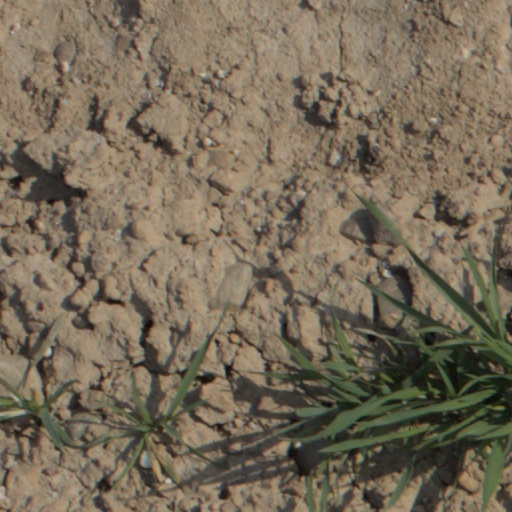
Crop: wheat